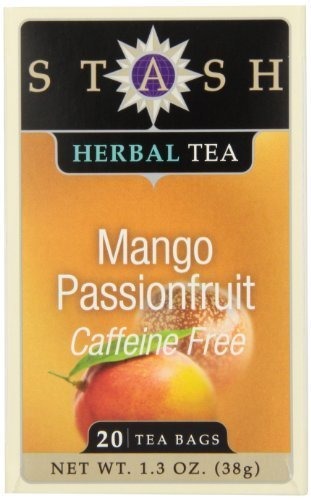
Item Name: Stash Tea Mango Passionfruit Herbal Tea, 20 Count Tea Bags in Foil (Pack of 6) by Stash Tea [Foods]
Value: 6.0
Unit: Count

Price: 23.175